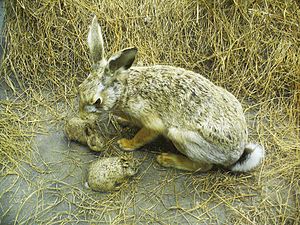
Europæisk hare / Billeder
Den europæiske hare, eller blot kaldt haren, er en hareart, der findes i Europa samt som indført art i både Australien, Syd- og Nordamerika. Den lever i mange forskellige slags terræn, men især i det dyrkede landbrugsland. Haren er en typisk planteæder og er mest aktiv om natten. Herhjemme er den udbredt over hele landet, men er blevet sjældnere i de seneste årtier. Den er et vigtigt jagtvildt.